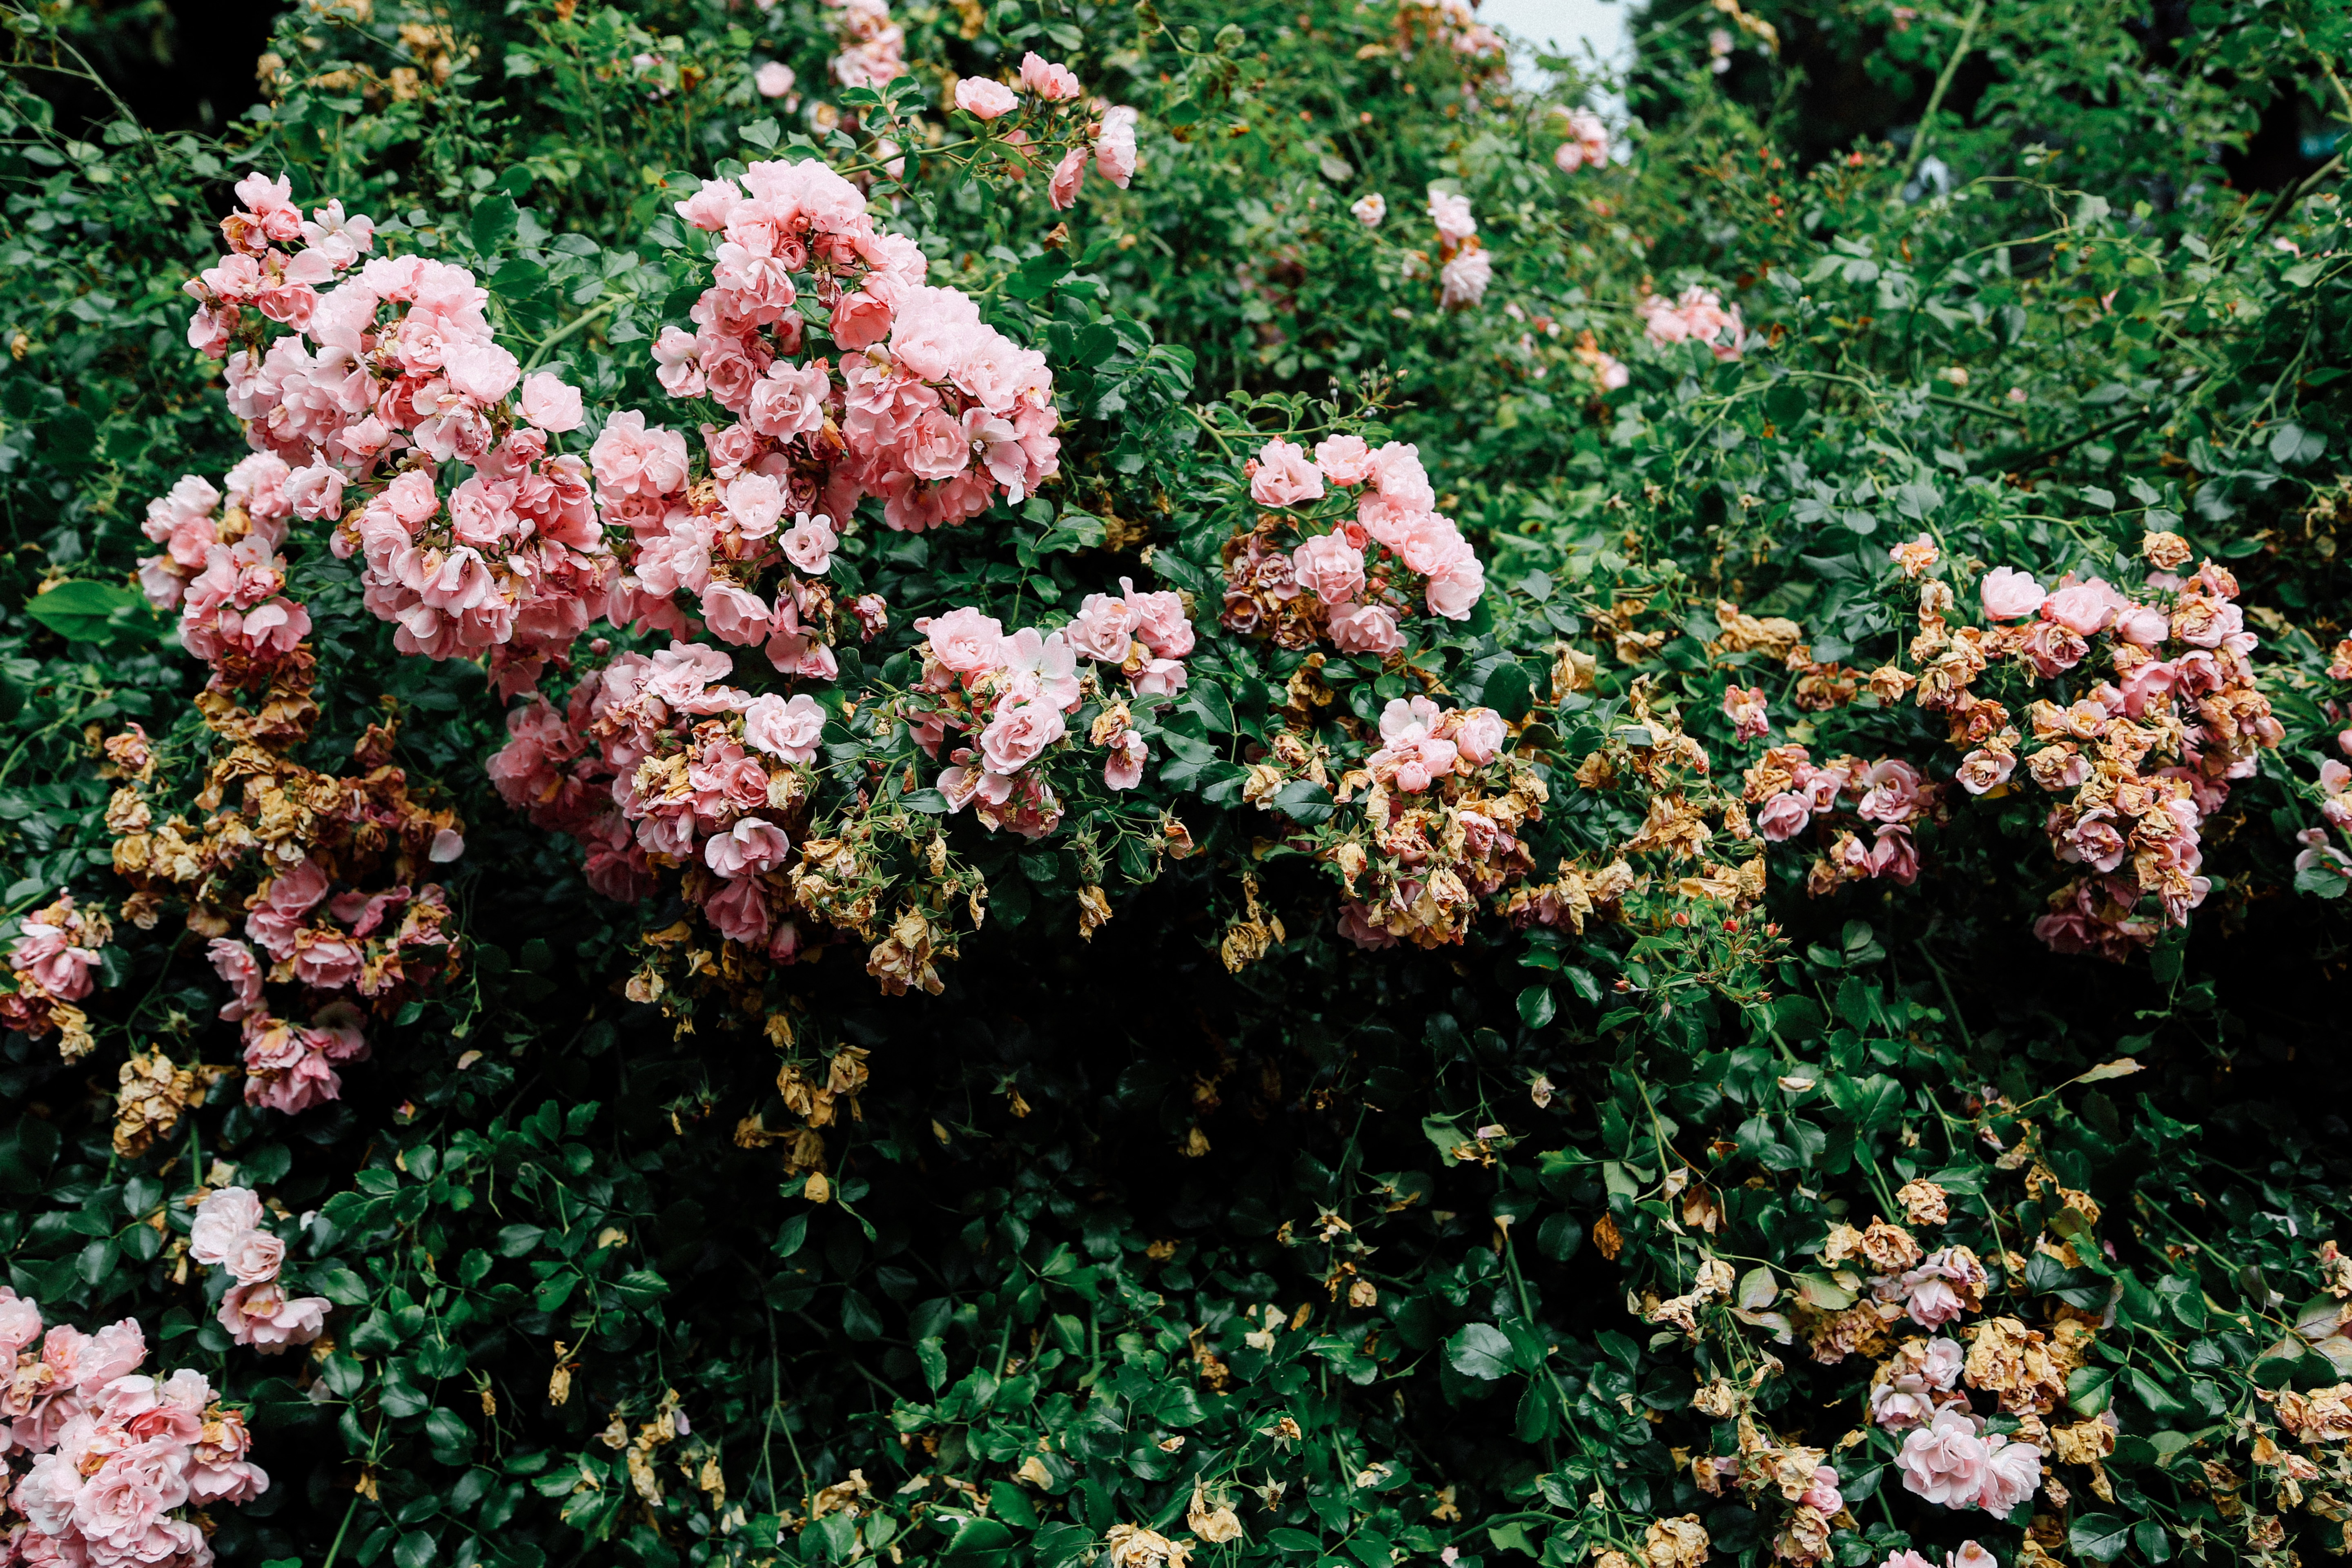
blossom, plant, flower, rose, botany, garden, flora, hydrangea, wildflower, shrub, viburnum, flowering plant, rose family, annual plant, land plant